Evarcha culicivora

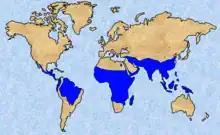
Malaria geographic distribution

Malaria is the world's most important insect-borne threat to public health, causing more than one million deaths per year. All vectors of human malaria are female mosquitoes from the genus "Anopheles". In the region where "E. culicivora" resides, malaria is especially severe. Spiders, especially ones like "E. culicivora", that primarily hunt a specific prey can have a significant effect on the population and population dynamics of insects within the habitats they reside. For this reason, researchers have been considering using spiders like "E. culicivora" for the biocontrol of certain pests. "Evarcha culicivora" could be a vital way for controlling the spread of deadly viral diseases commonly spread by the "Anopheles" mosquitoes, although little testing has been done.